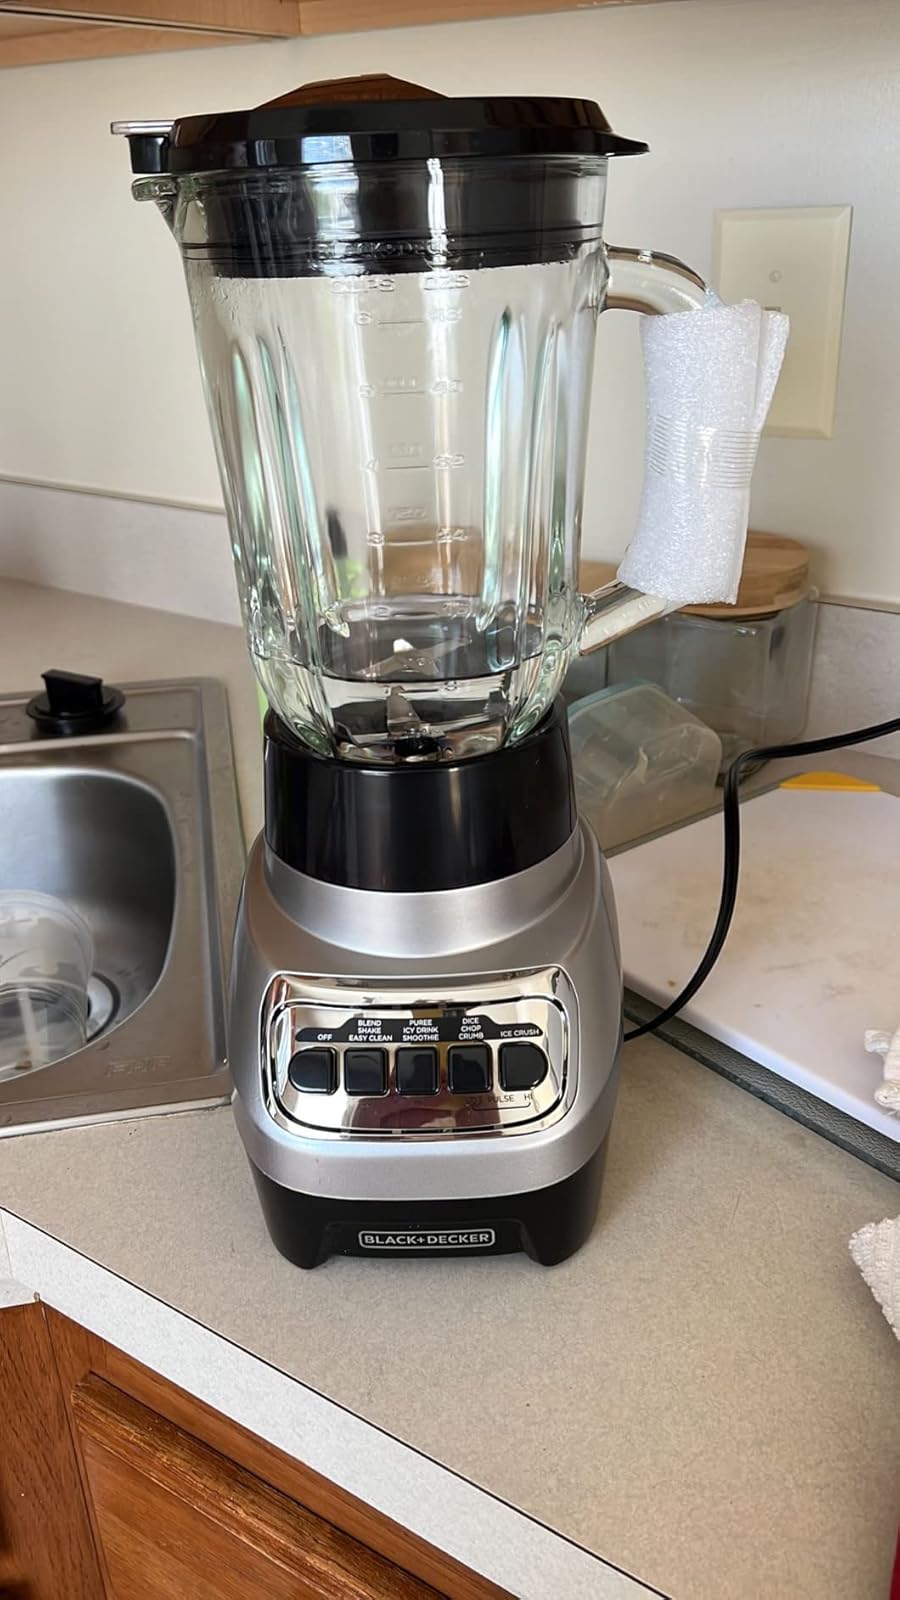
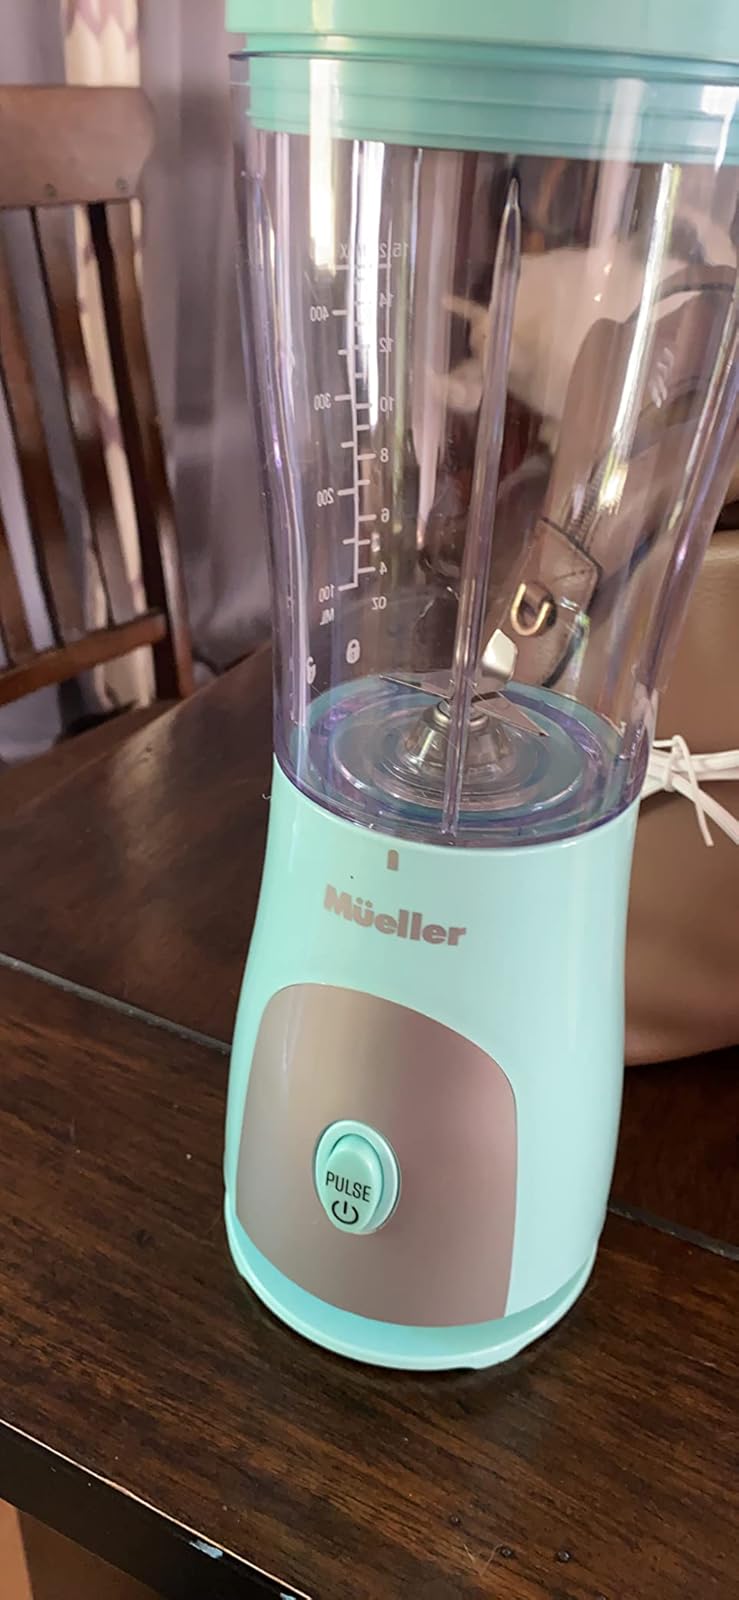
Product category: items_blender
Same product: no